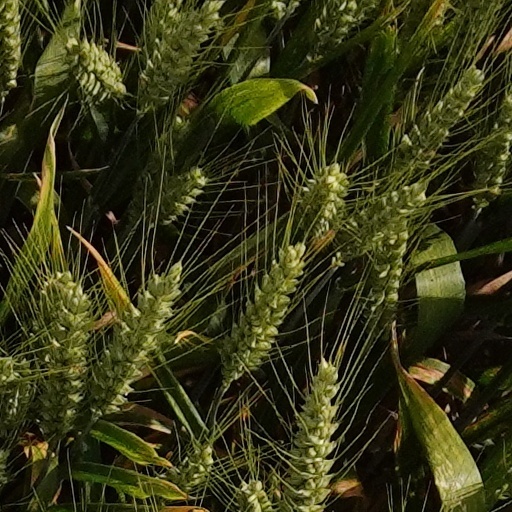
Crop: wheat